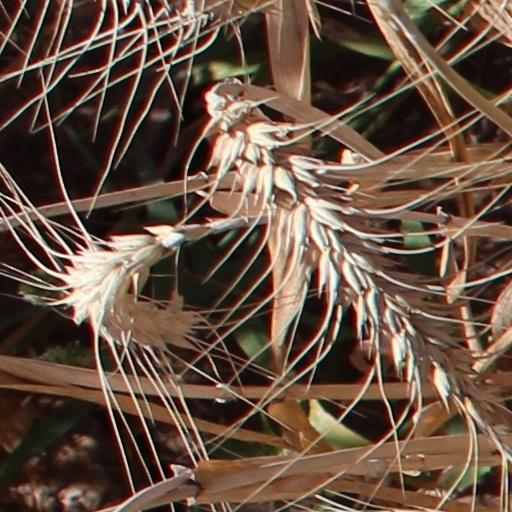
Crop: wheat